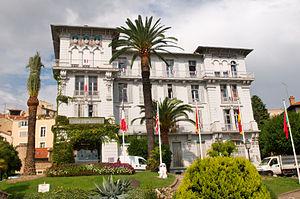
Cette liste non exhaustive recense les bornes routières de la voie de la Liberté, mémoriaux de guerre dont la majeure partie retrace l'itinéraire suivi par la 3ᵉ armée américaine commandée par le général Patton.